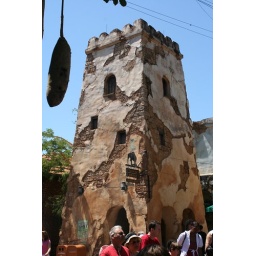
One of the two towers still standing from the old fort erected in 1420 in the port of Harambe.